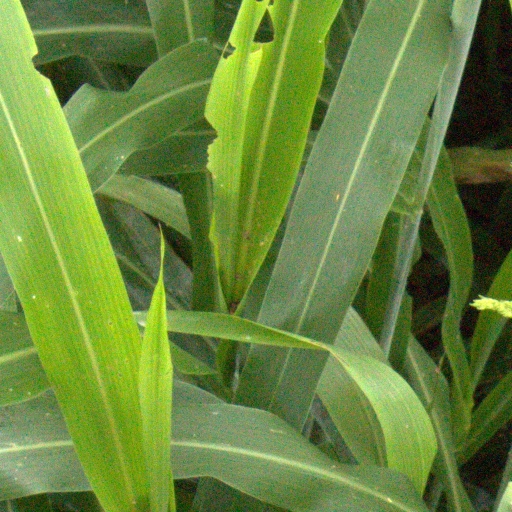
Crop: sorghum